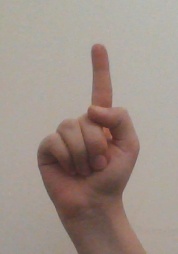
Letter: bb